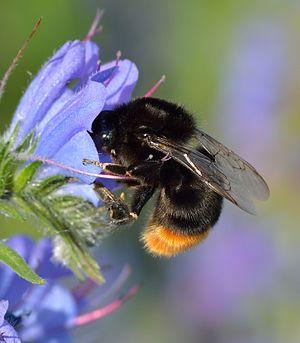
Bombus lapidarius, le bourdon des pierres ou bourdon lapidaire ou cul-brun, est une espèce d'insectes hyménoptères de la famille des Apidae, du genre Bombus et du sous-genre Melanobombus.